Answer in natural language. How many Paintings are visible in the scene? Choose between the following options: 0, 2, 1, 3 or 4
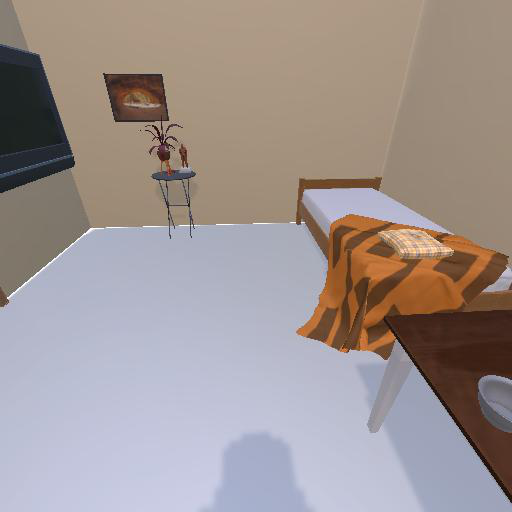
<answer>1</answer>